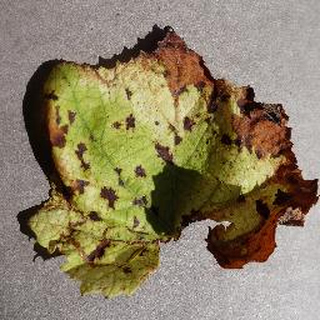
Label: grape_leaf_blight